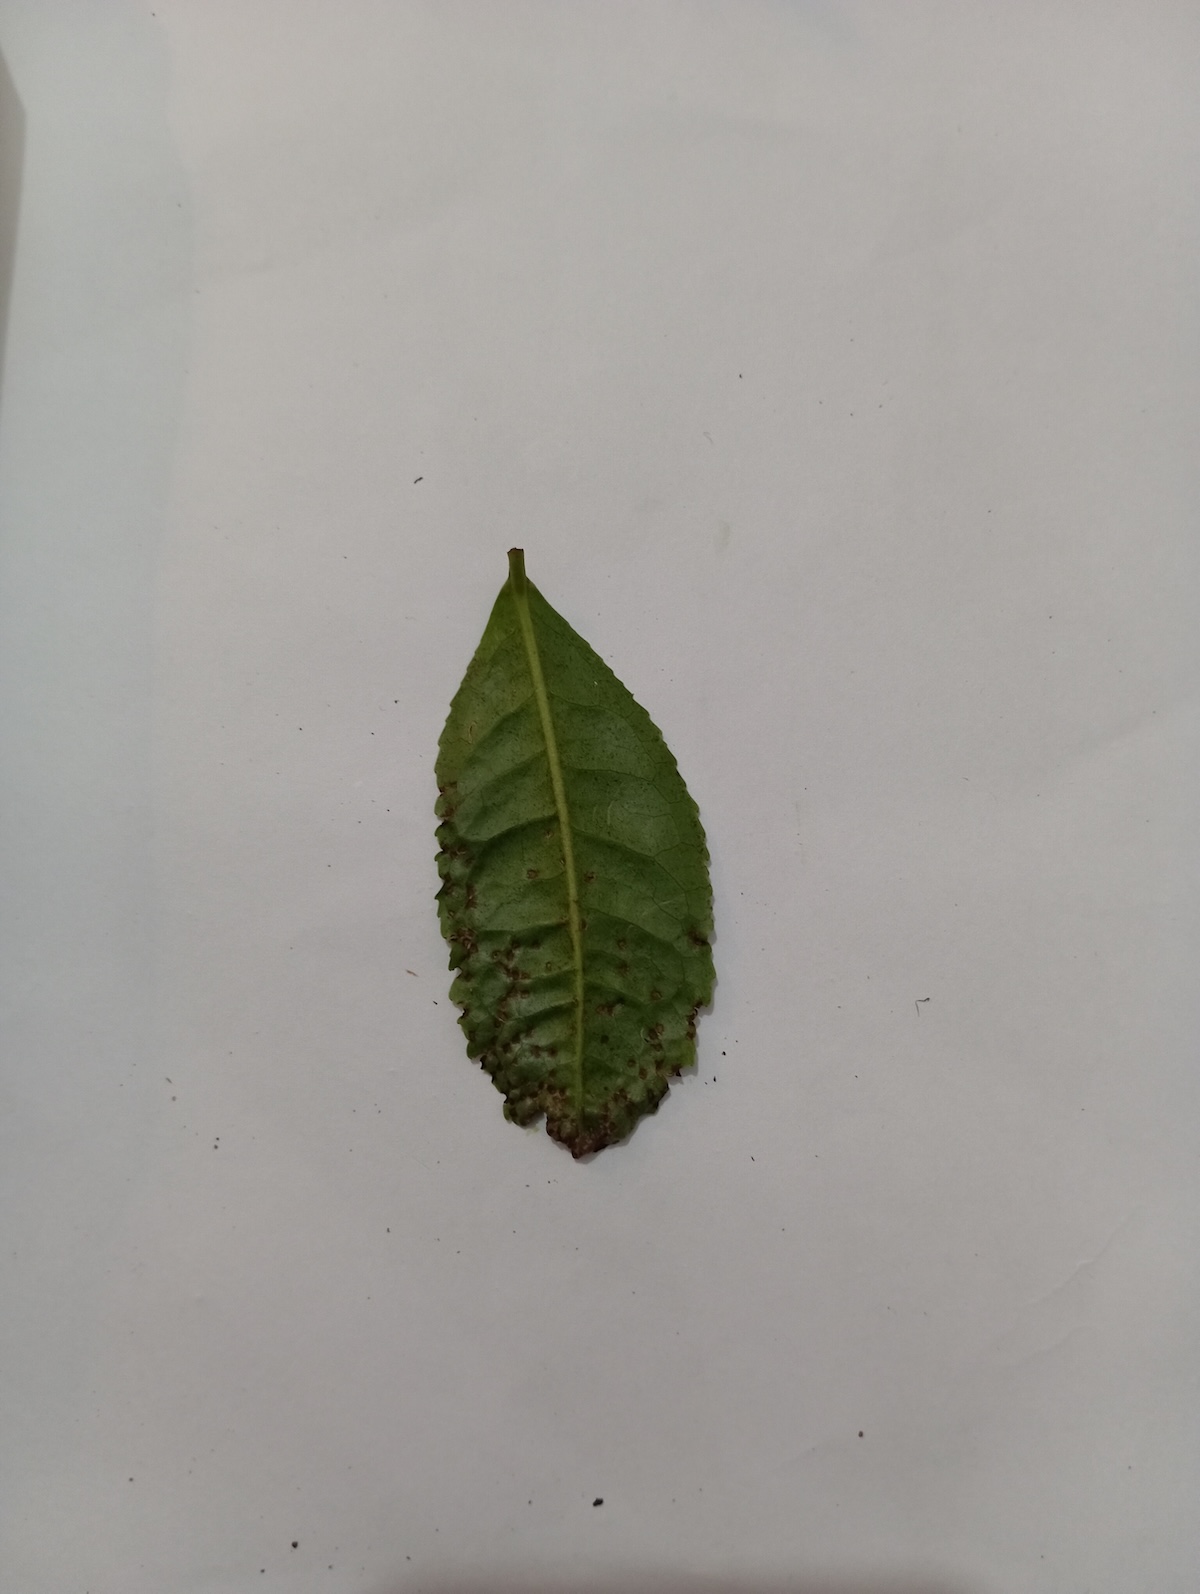
Label: Green mirid bug